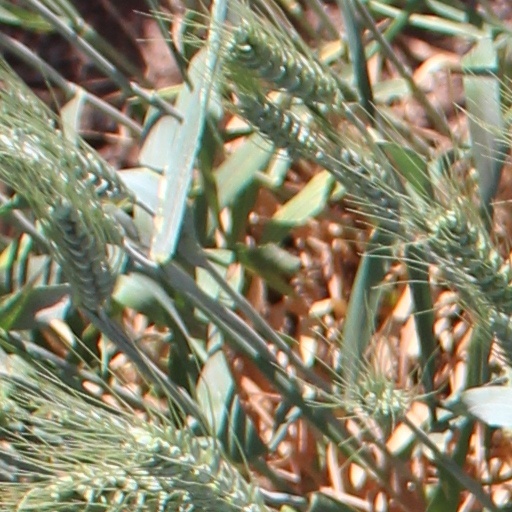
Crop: wheat